College Park (Toronto)

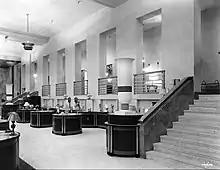
The original layout of Eaton's College Street was classified as a stripped Art Deco style, that emphasized a symmetrical design.

Classified specifically as a stripped classical art deco style, Eaton's College Street emphasized symmetry in the plan and rhythm in the arrangement of the fenestration, doors, and pilasters. A distinct repetitive pattern can be distinguished with the windows and pilasters, as well as with the arrangement of large entrances.